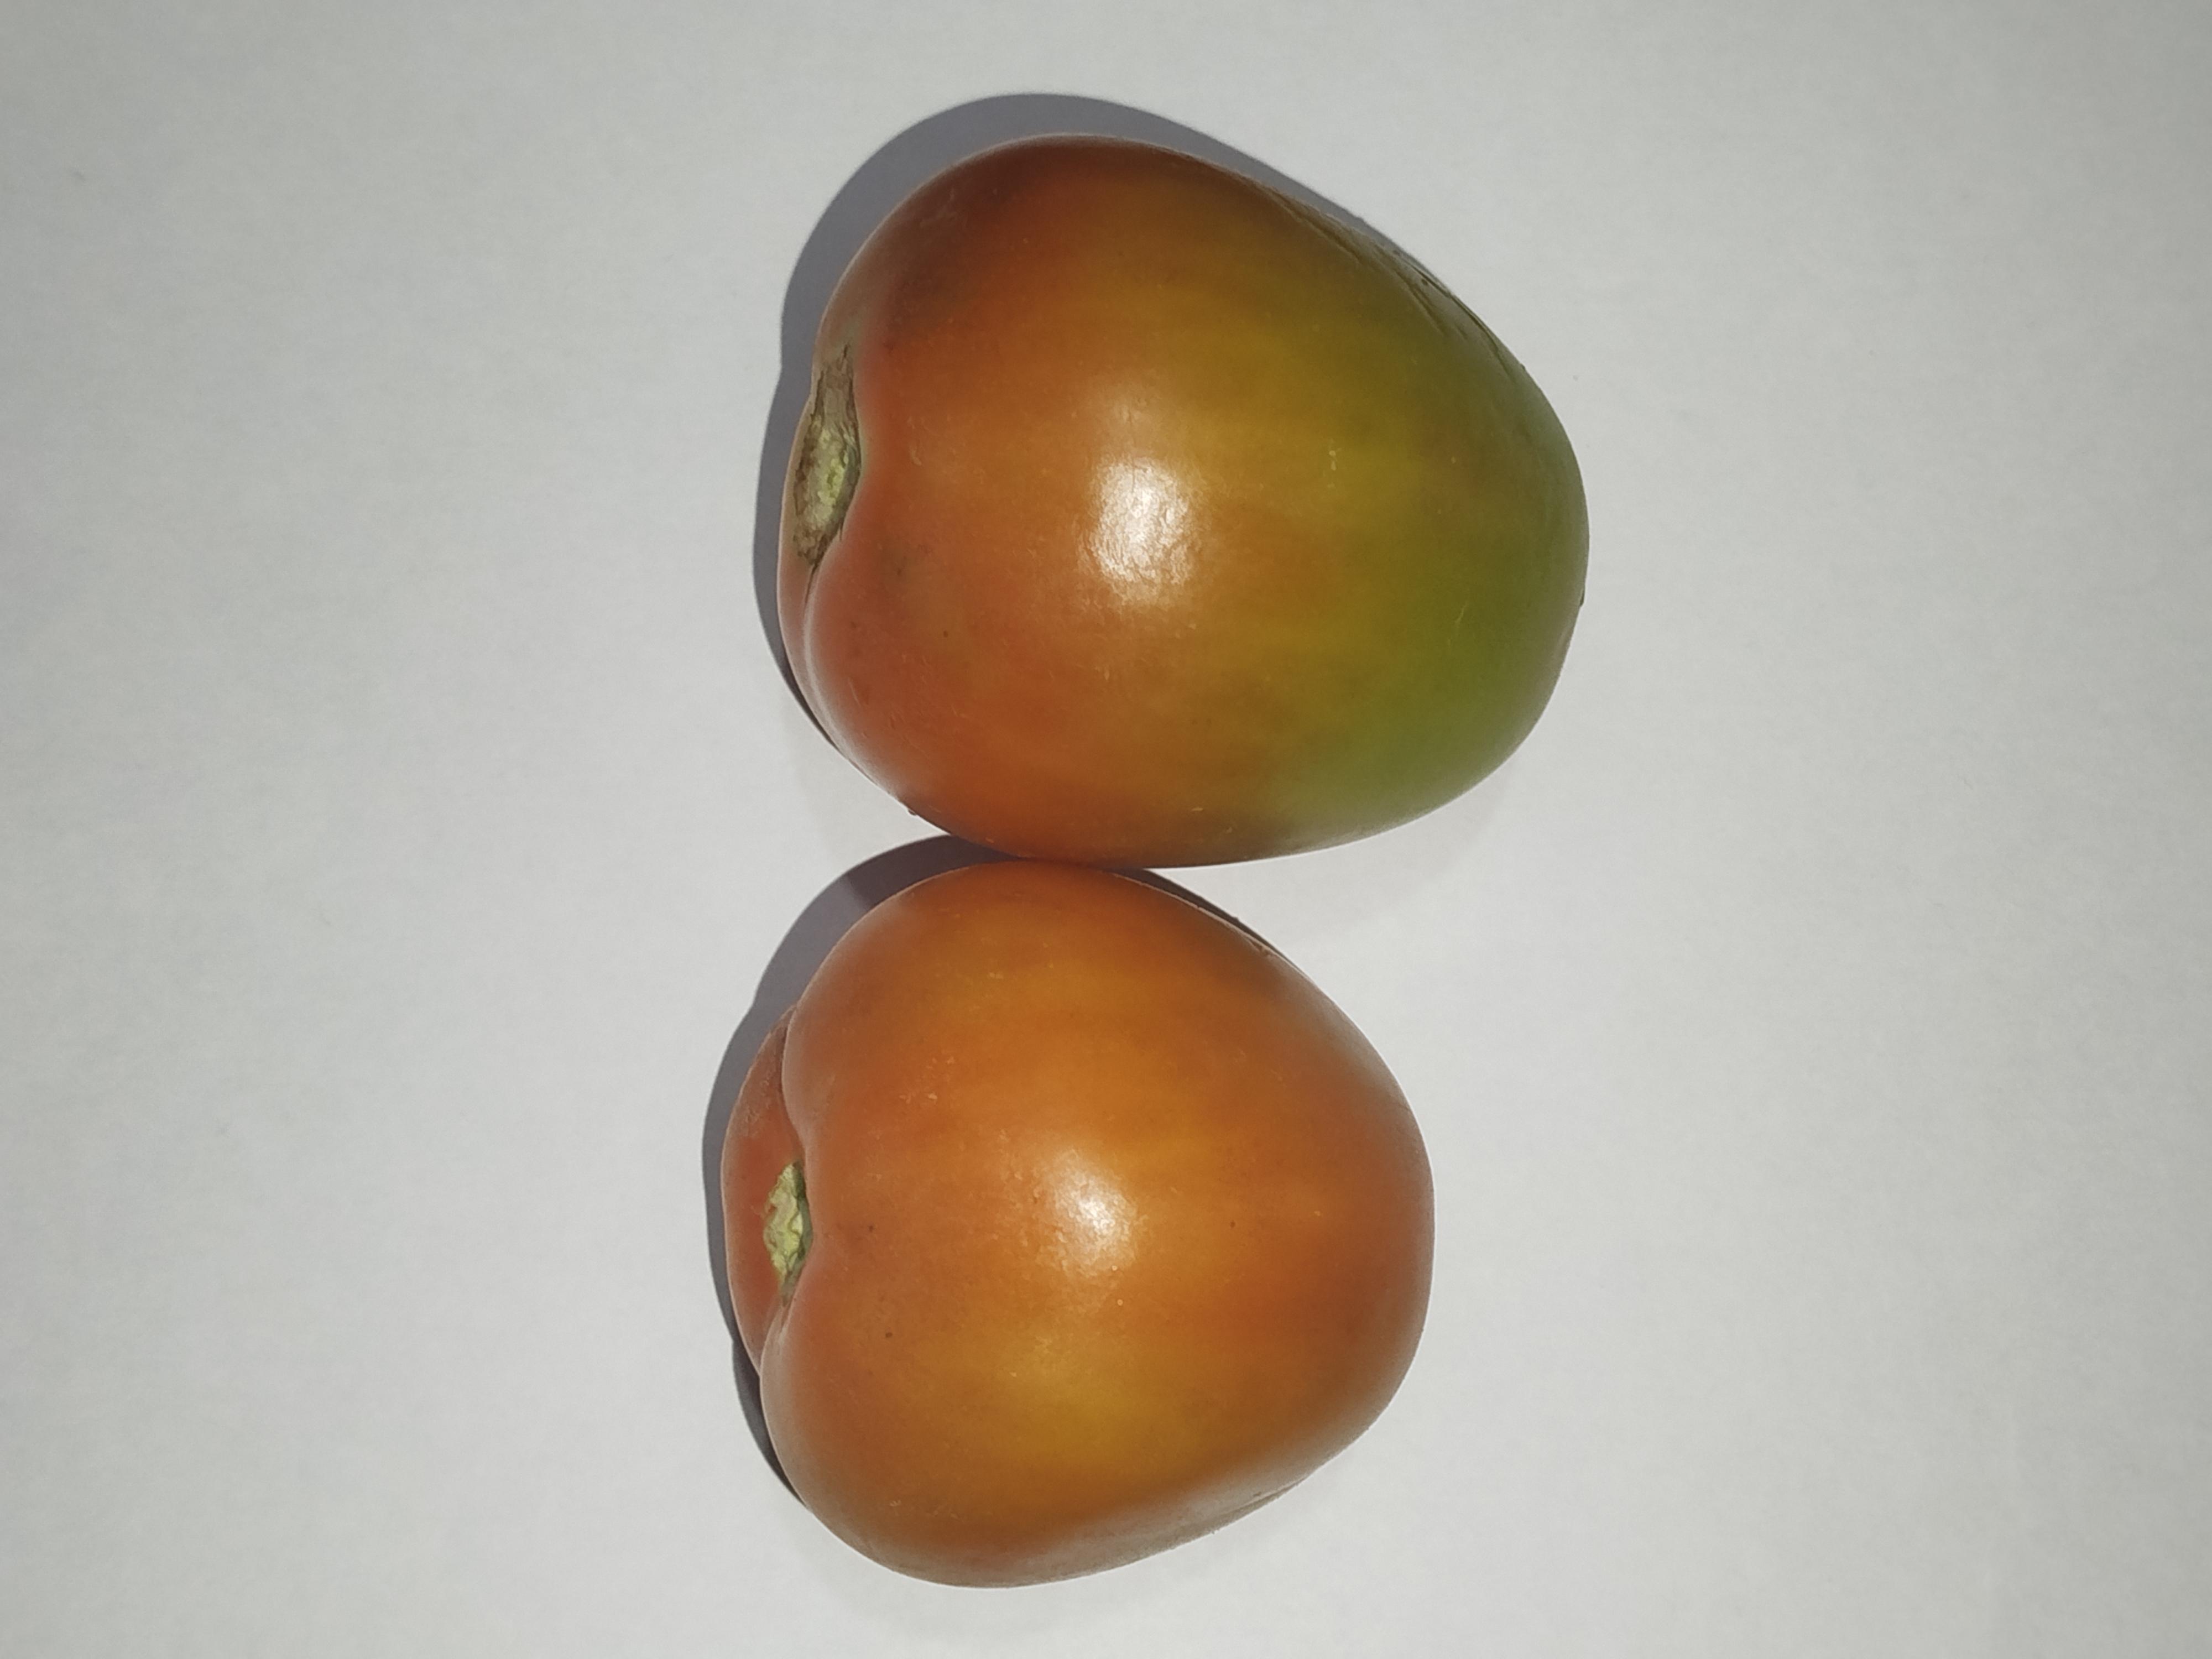
Label: Tomato